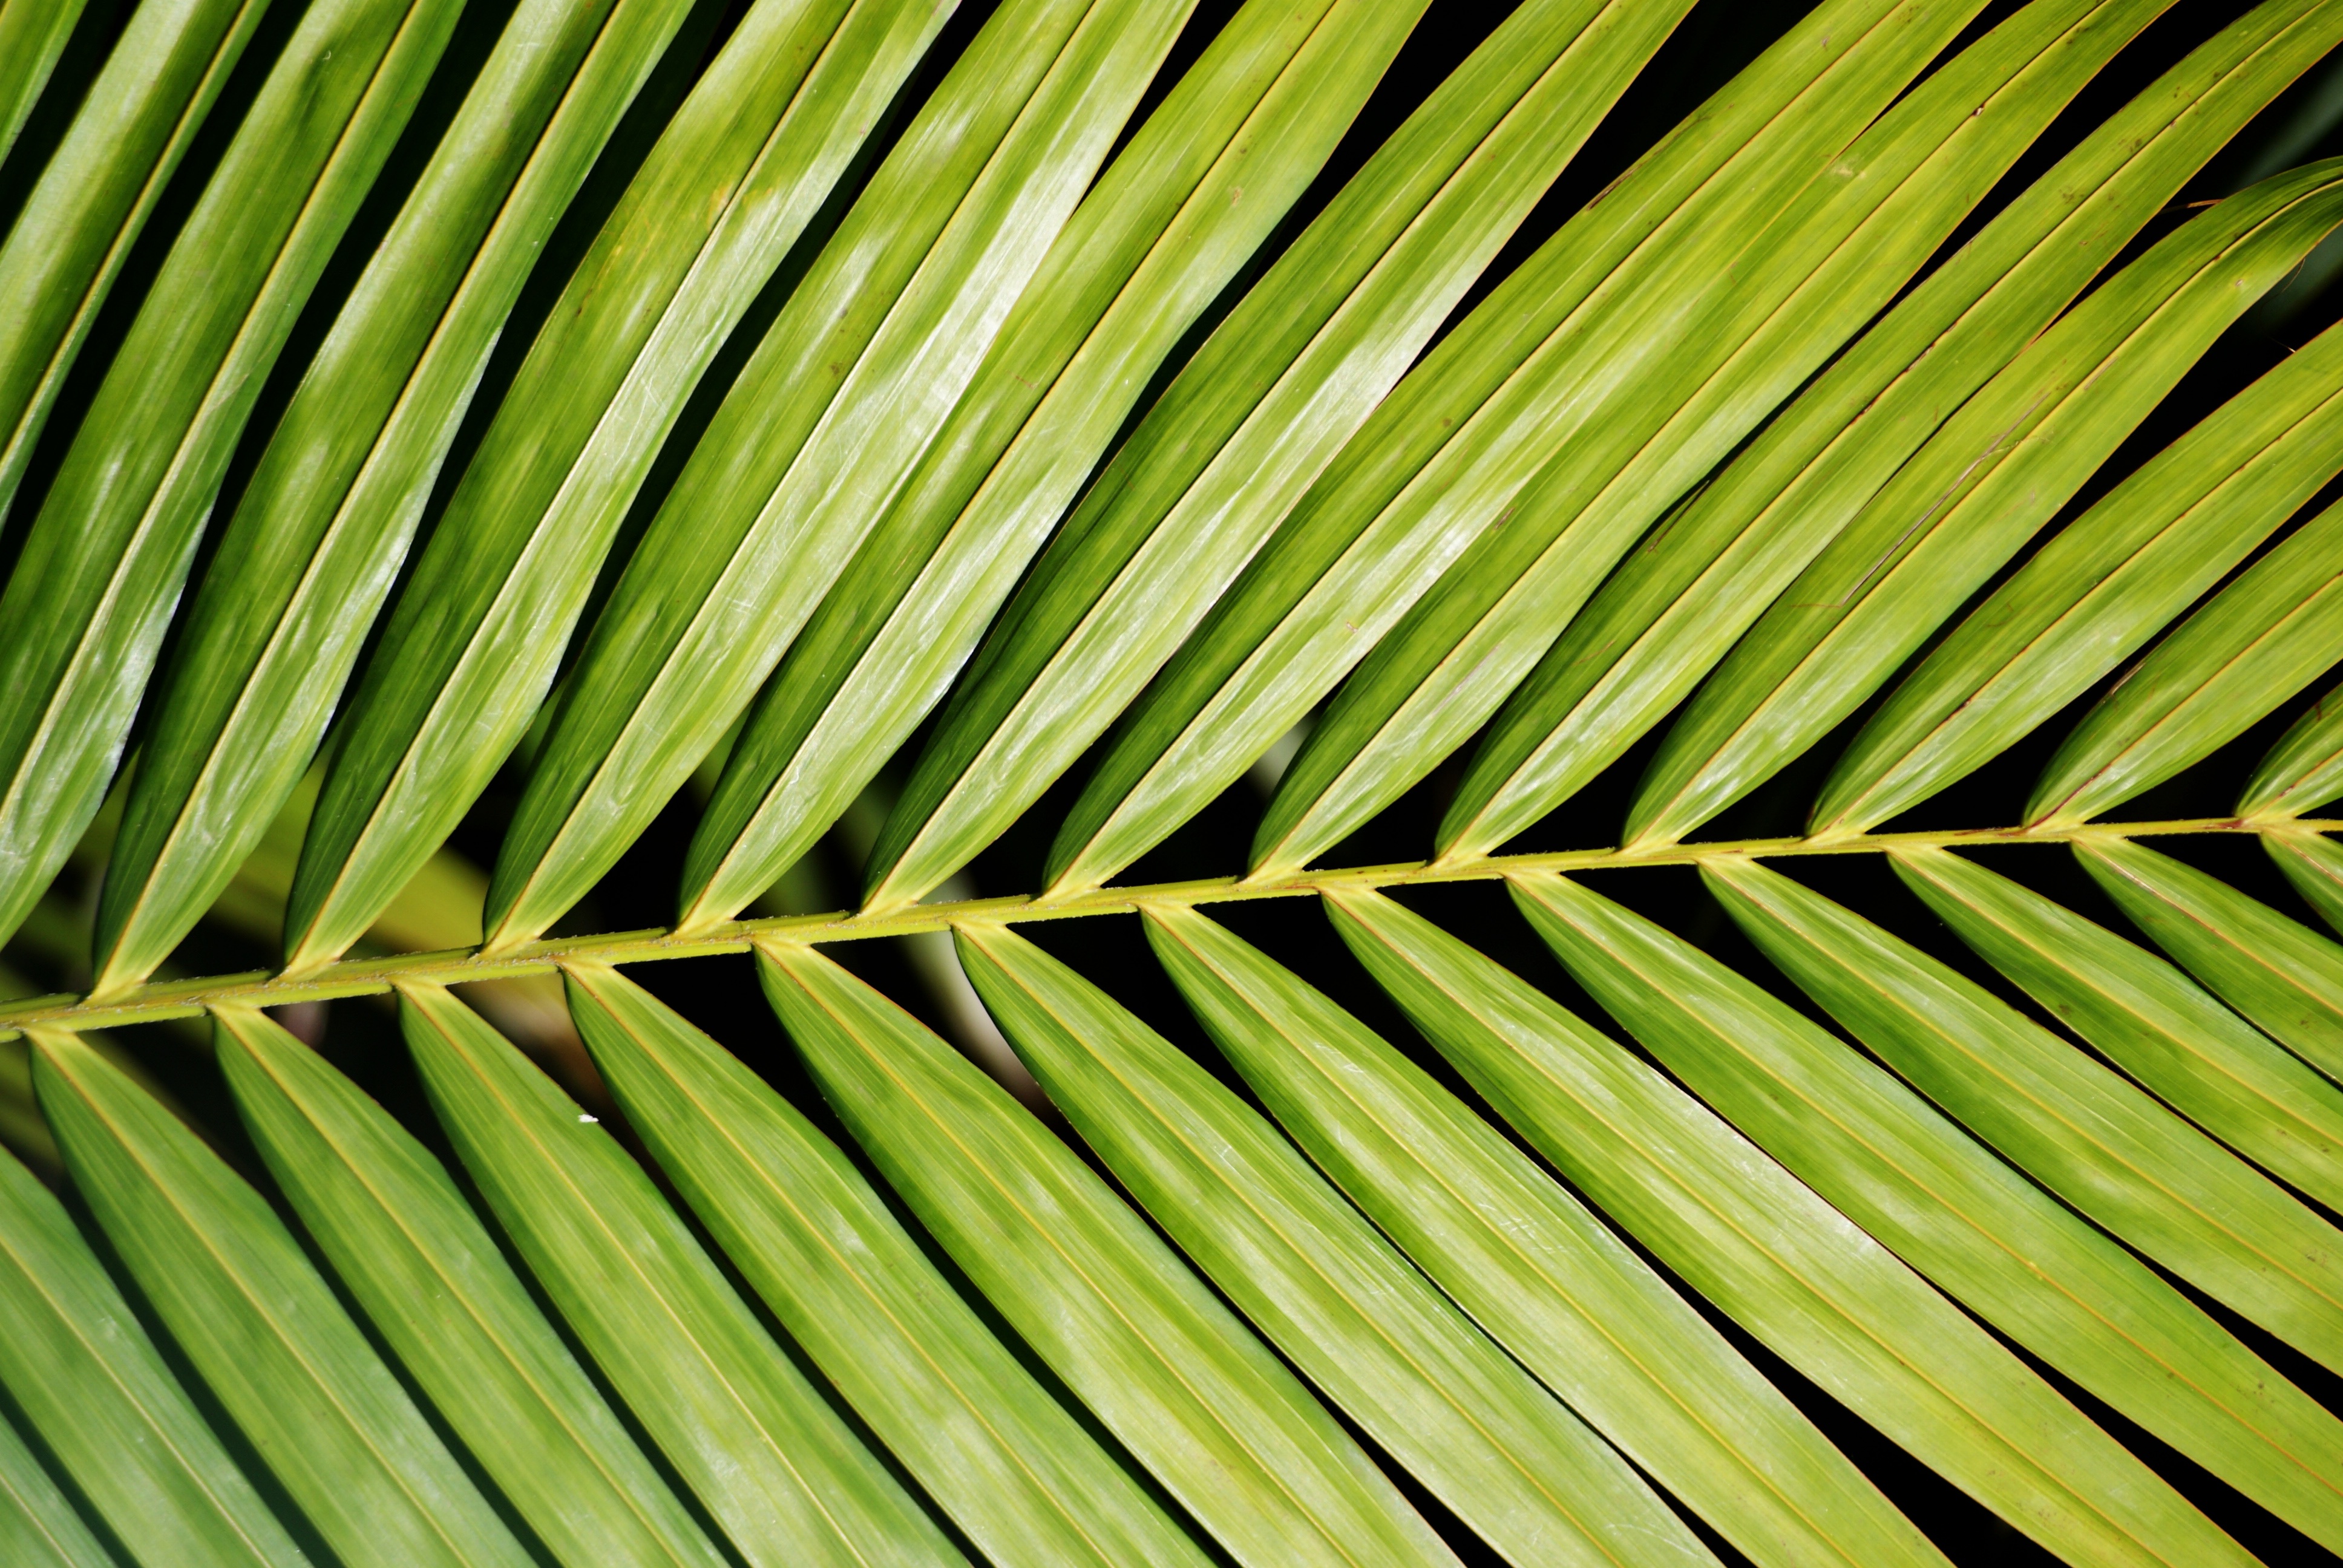
tree, nature, grass, branch, light, plant, sunlight, leaf, flower, foliage, line, green, palm, botany, yellow, garden, flora, close up, banana leaf, macro photography, vitality, grass family, plant stem, woody plant, land plant, arecales, palm family